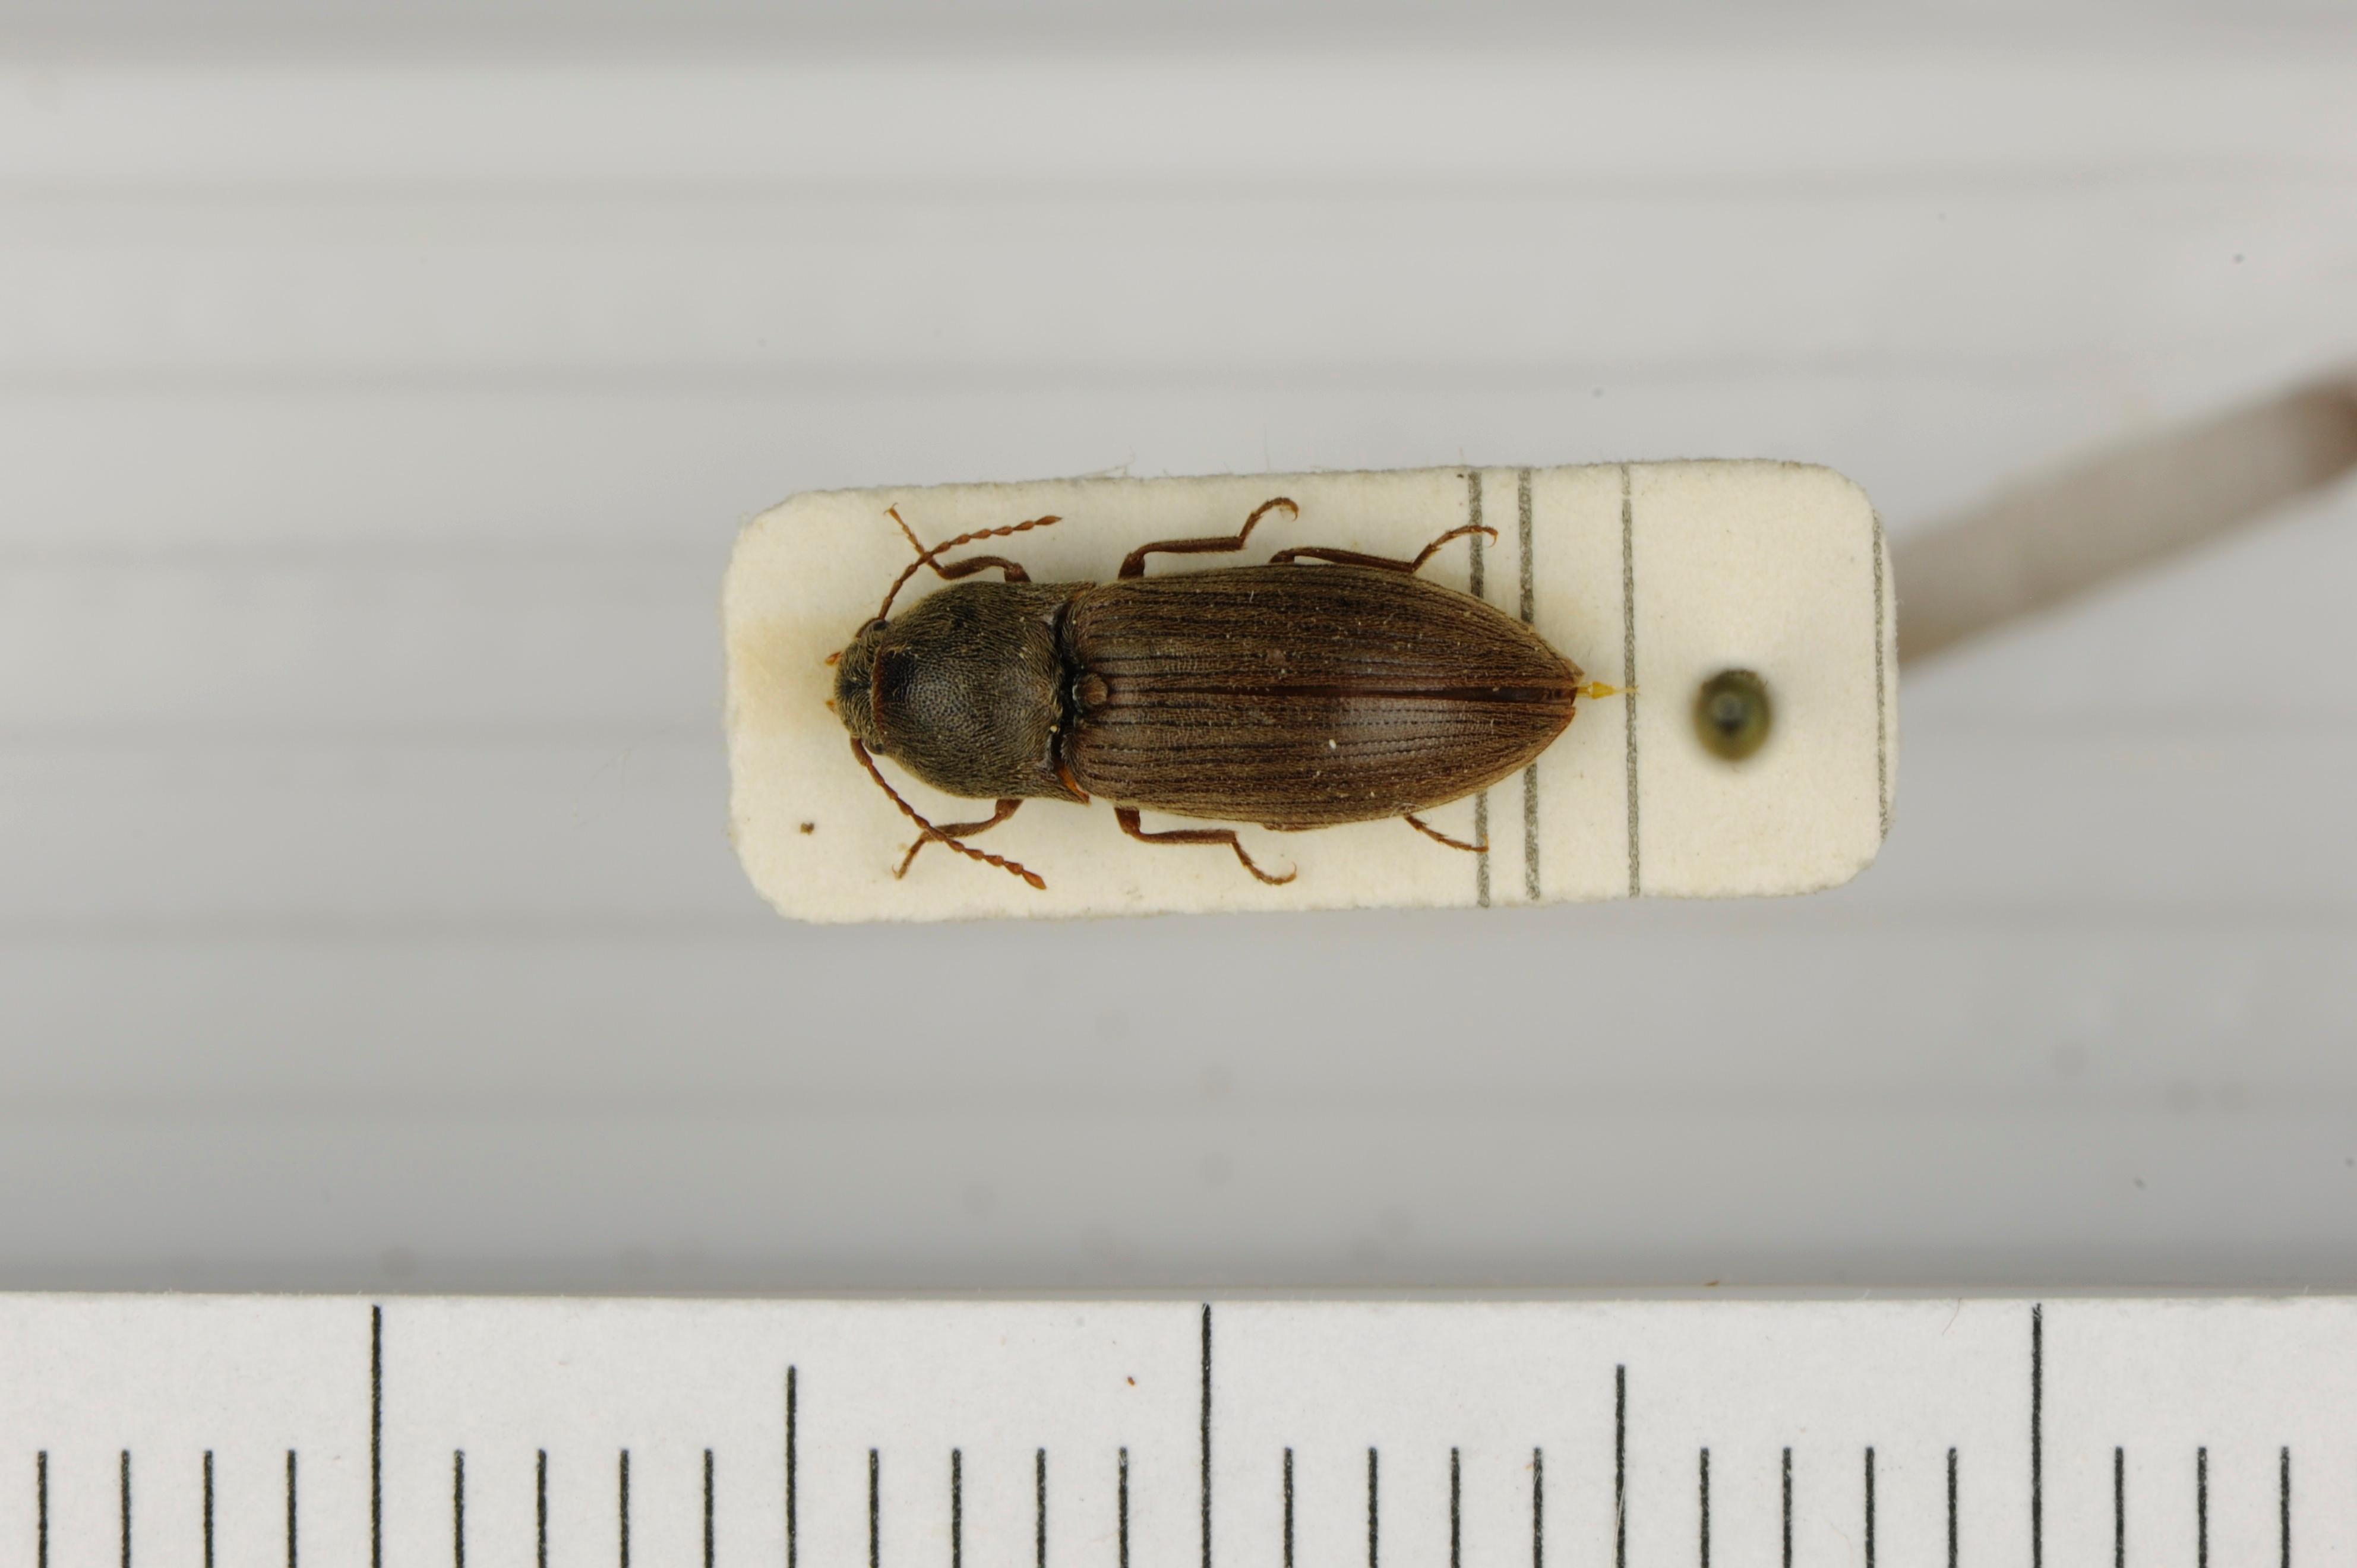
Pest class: clickbeetles_wireworms